Phantom Falls

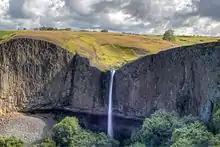
Phantom Falls after spring rain, 2017

Phantom Falls or Coal Canyon Falls is a waterfall at Coal Canyon near Oroville, California, within the North Table Mountain Ecological Reserve. The waterfall is high and runs off the edge of Coal Canyon, in front of a grotto. A small pool at the bottom is home to a California newt subspecies, the Coastal Range newt. As a seasonal waterfall, Phantom Falls runs only during the rainy months, late autumn to early spring. It is named Phantom Falls because it disappears during the dry season.